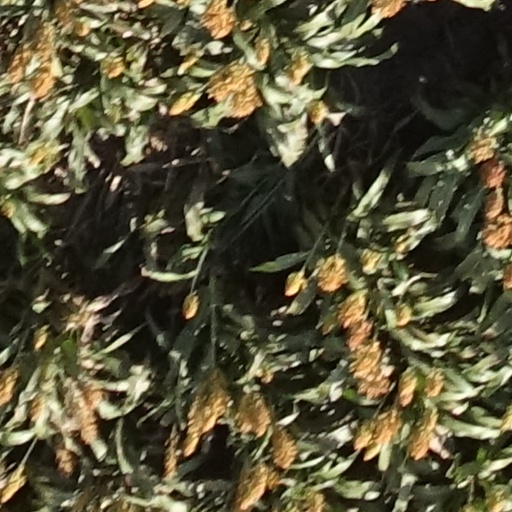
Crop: sorghum